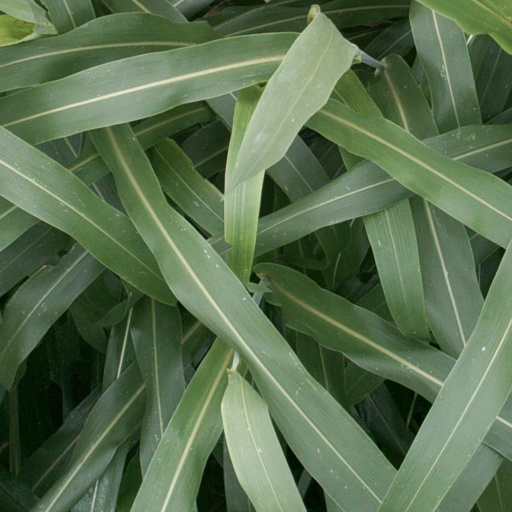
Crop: sorghum